Al Schulz

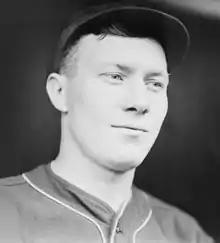
Schulz in 1915

Albert Christopher Schulz (May 12, 1889 – December 13, 1931), was a professional baseball player who played pitcher in the Major Leagues from -. He would play for the New York Yankees, Buffalo Buffeds, and Cincinnati Reds.